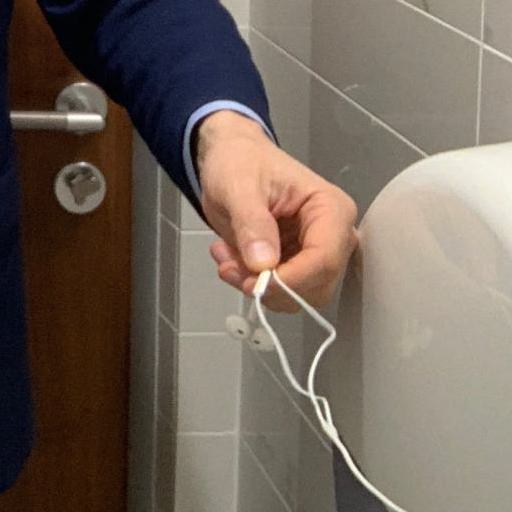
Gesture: no_gesture